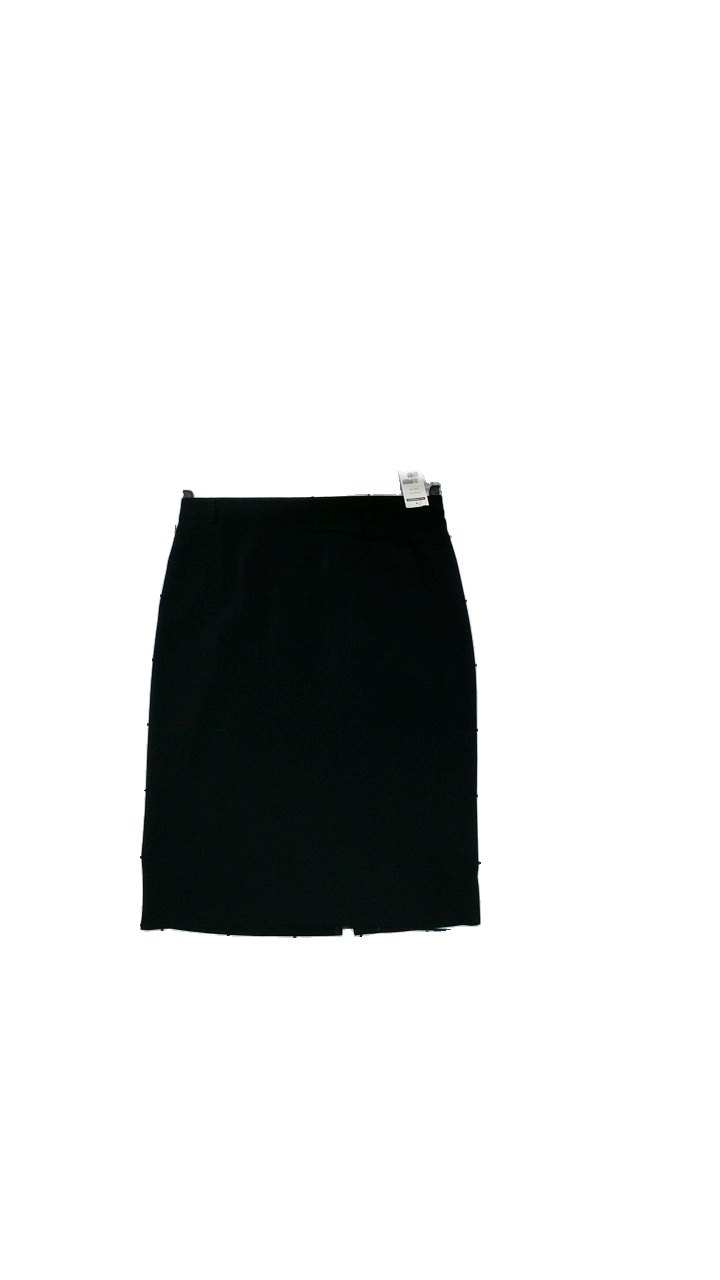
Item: Skirt (Ladies)
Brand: Gerry Weber
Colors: Black
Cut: Regular
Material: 100% polyester
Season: All
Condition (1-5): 5
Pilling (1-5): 5
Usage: Reuse
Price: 150-250